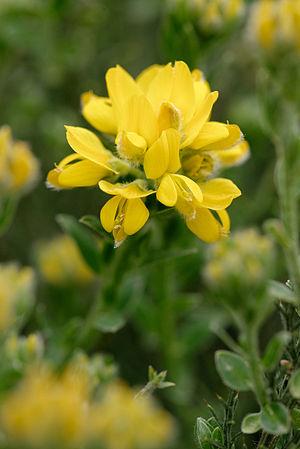
Genêt d'Espagne (Genista hispanica). École de botanique du Jardin des Plantes de Paris, France